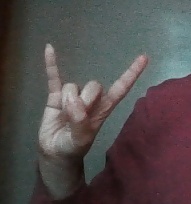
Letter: la